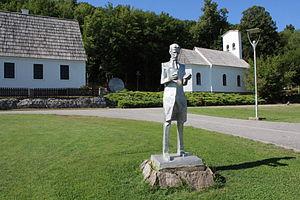
Serbes de Croatie est une expression désignant les Serbes, une minorité nationale historique, qui vivent en Croatie. Le plus éminent des Serbes de Croatie est Nikola Tesla, un inventeur, ingénieur et scientifique, et l'un des inventeurs les plus prolifiques.
Nikola Tesla, né dans la nuit du 9 au 10 juillet 1856 à Smiljan dans l'Empire d'Autriche et mort le 7 janvier 1943 à New York, est un inventeur et ingénieur américain d'origine serbe. Il est notoirement connu pour son rôle prépondérant dans le développement et l'adoption du courant alternatif pour le transport et la distribution de l'électricité.